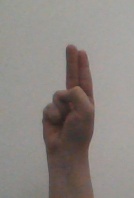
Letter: taa